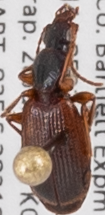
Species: Cymindis neglecta
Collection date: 2021-07-28
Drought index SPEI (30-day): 1.184
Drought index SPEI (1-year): -1.034
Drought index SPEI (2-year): -0.62